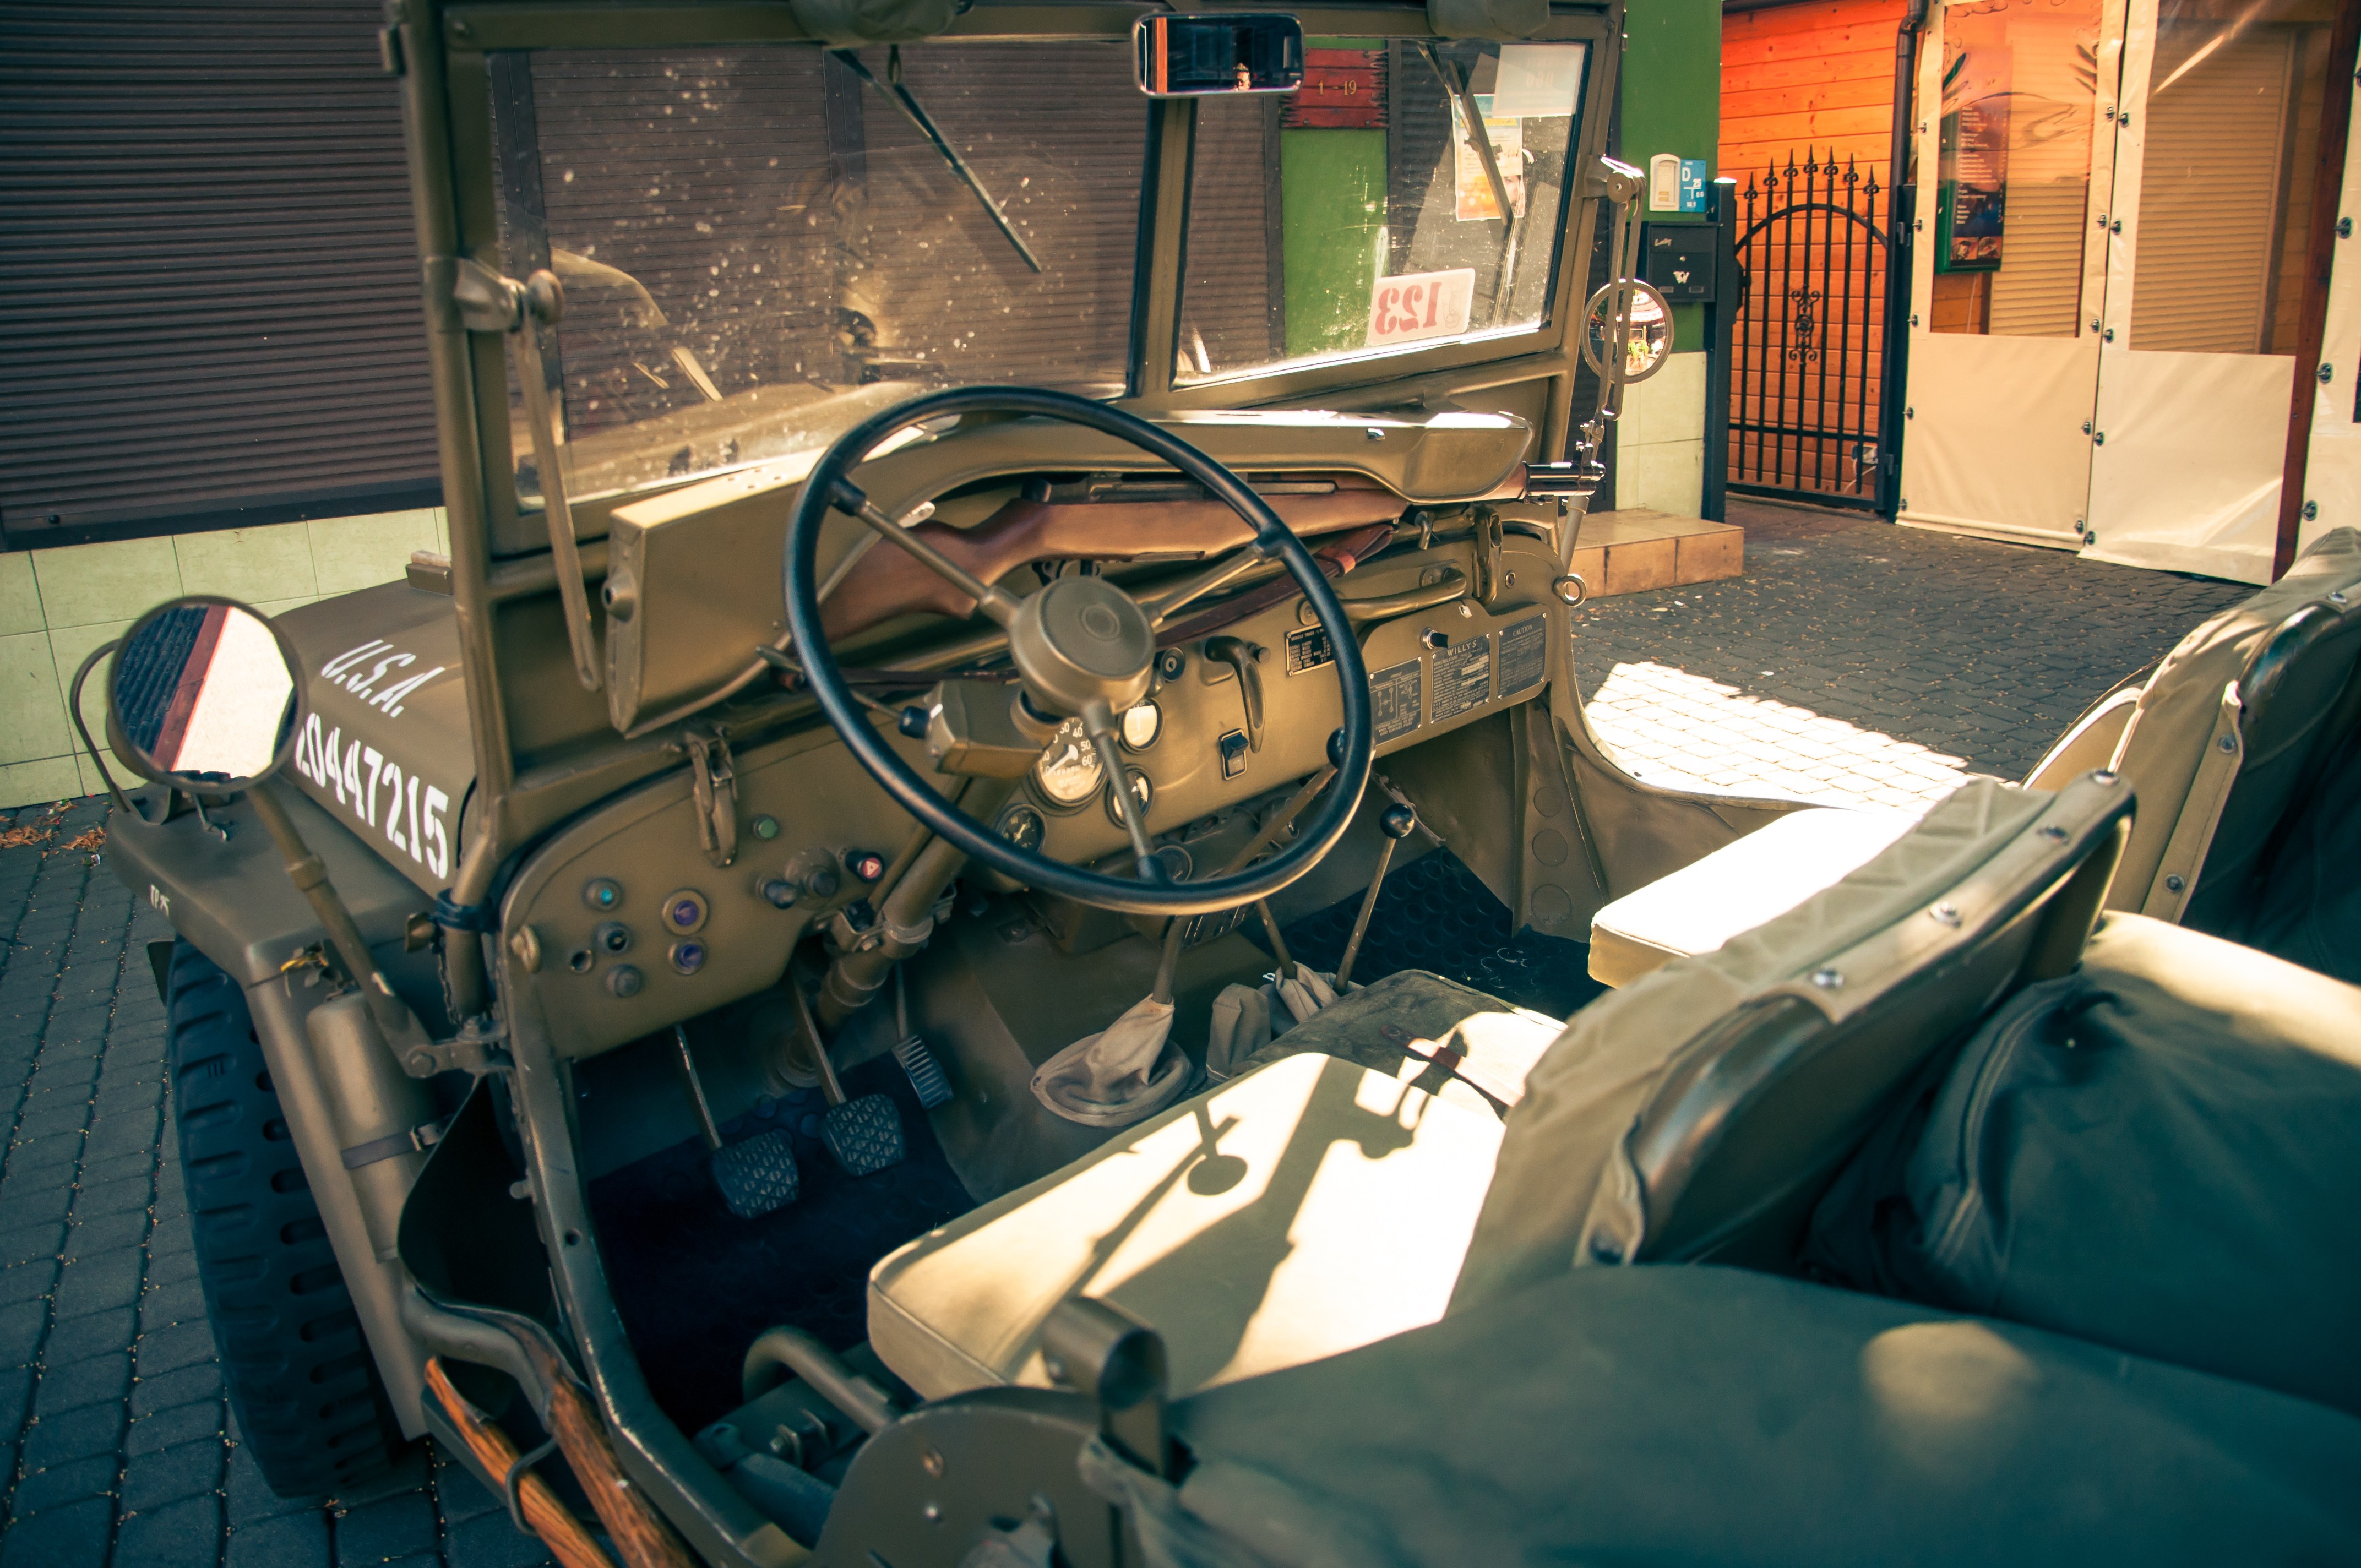
wheel, interior, old, jeep, military, transportation, army, vehicle, machine, cockpit, cars, engine, steering, vehicles